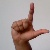
The image shows a hand gesture representing the letter 'L' in Indian Sign Language.